Teddy Award

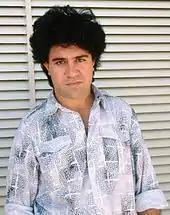
Pedro Almodóvar won Best Feature Film at the inaugural ceremony in 1987 for "Law of Desire".

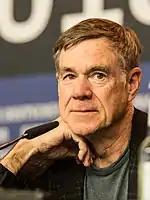
Two short films directed by Gus Van Sant, "My New Friend" and "Five Ways to Kill Yourself", won the first Best Short Film award in 1987.

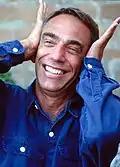
Derek Jarman won four times during his lifetime, including the Best Feature Film winners "The Last of England" (1987) and "Wittgenstein" (1993). A Special Award in honor of his legacy was given in 2008.

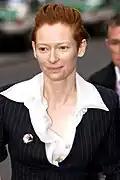
Tilda Swinton received the Jury Award in 1988. Starring in many films directed by Jarman, she was one of the 2008 Special Award recipients in honor of his legacy.

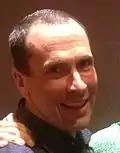
Canadian director John Greyson has won five times, including two in the Best Documentary/Essay Film categories for "Urinal" (1989) and "Fig Trees" (2009).

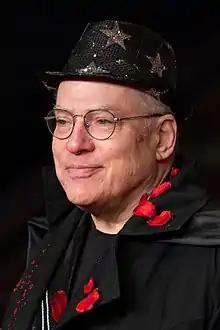
Rosa von Praunheim won the Jury Award for "Silence = Death" in 1990 and was honored with the Special Award in 2014.

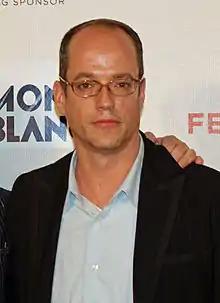
Directed by Tom Kalin, "Swoon" won the first Audience Award in 1992.

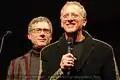
Rob Epstein and Jeffrey Friedman have won twice in the Best Documentary Film category for their collaboration on "The Celluloid Closet" (1996) and "Paragraph 175" (2000).

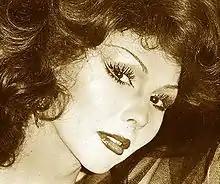
Romy Haag, the first individual Special Award winner in 1997.

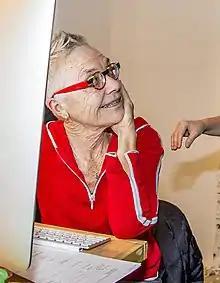
Three of Barbara Hammer films have won in the Best Short Film category: "A Horse Is Not a Metaphor" in 2009, "Generations" and "Maya Deren's Sink" in 2011.

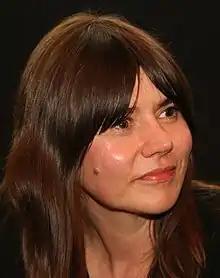
Małgorzata Szumowska's "In the Name Of" won Best Feature Film and Reader Award in 2013

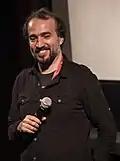
Ayat Najafi, co-director of "Football Under Cover", won Best Documentary Film and Audience Award in 2008

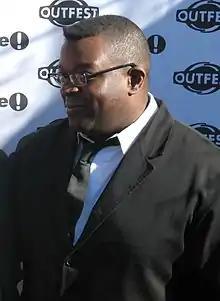
Isaac Julien won Best Feature Film for "Looking for Langston" in 1989, and a Special Award in honor of Jarman in 2008

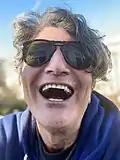
Constantine Giannaris won Best Short Film for "Trojans" (1990) and "Caught Looking" (1992)

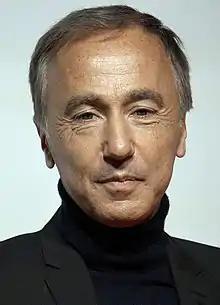
Sébastien Lifshitz won Best Feature Film for "Wild Side" (2004), and Best Documentary Film for "Bambi" (2013)

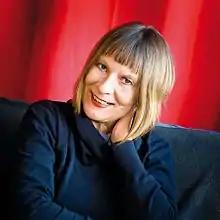
Monika Treut won the 1999 Jury Award for "Gendernauts: A Journey Through Shifting Identities", and the 2017 Special Award

The Teddy Award is divided into three primary categories: Best Feature Film, Short Film, and Documentary Film. The jury picks three nominations within each category and ultimately selects one as the winner. As of 2012, the cash prize for the winners in these categories has been valued at a maximum of €3,000. The prize is intended to support various aspects of the winning films, such as financing film copies, subtitling, or advertising materials. In 2007, the jury decided not to grant an award in the Short Film category because the submitted films lacked adequate LGBT content. The Documentary and Essay Film categories were introduced in 1988 and were combined in several ceremonies between 2009 and 2020.